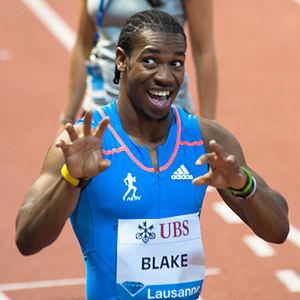
Athletissima 2012 - Yohan Blake